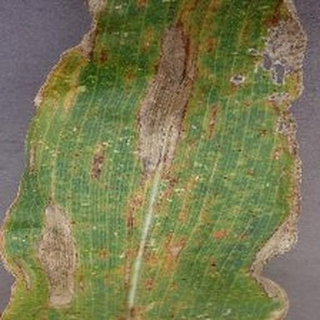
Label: corn_northern_leaf_blight